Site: brandenburg
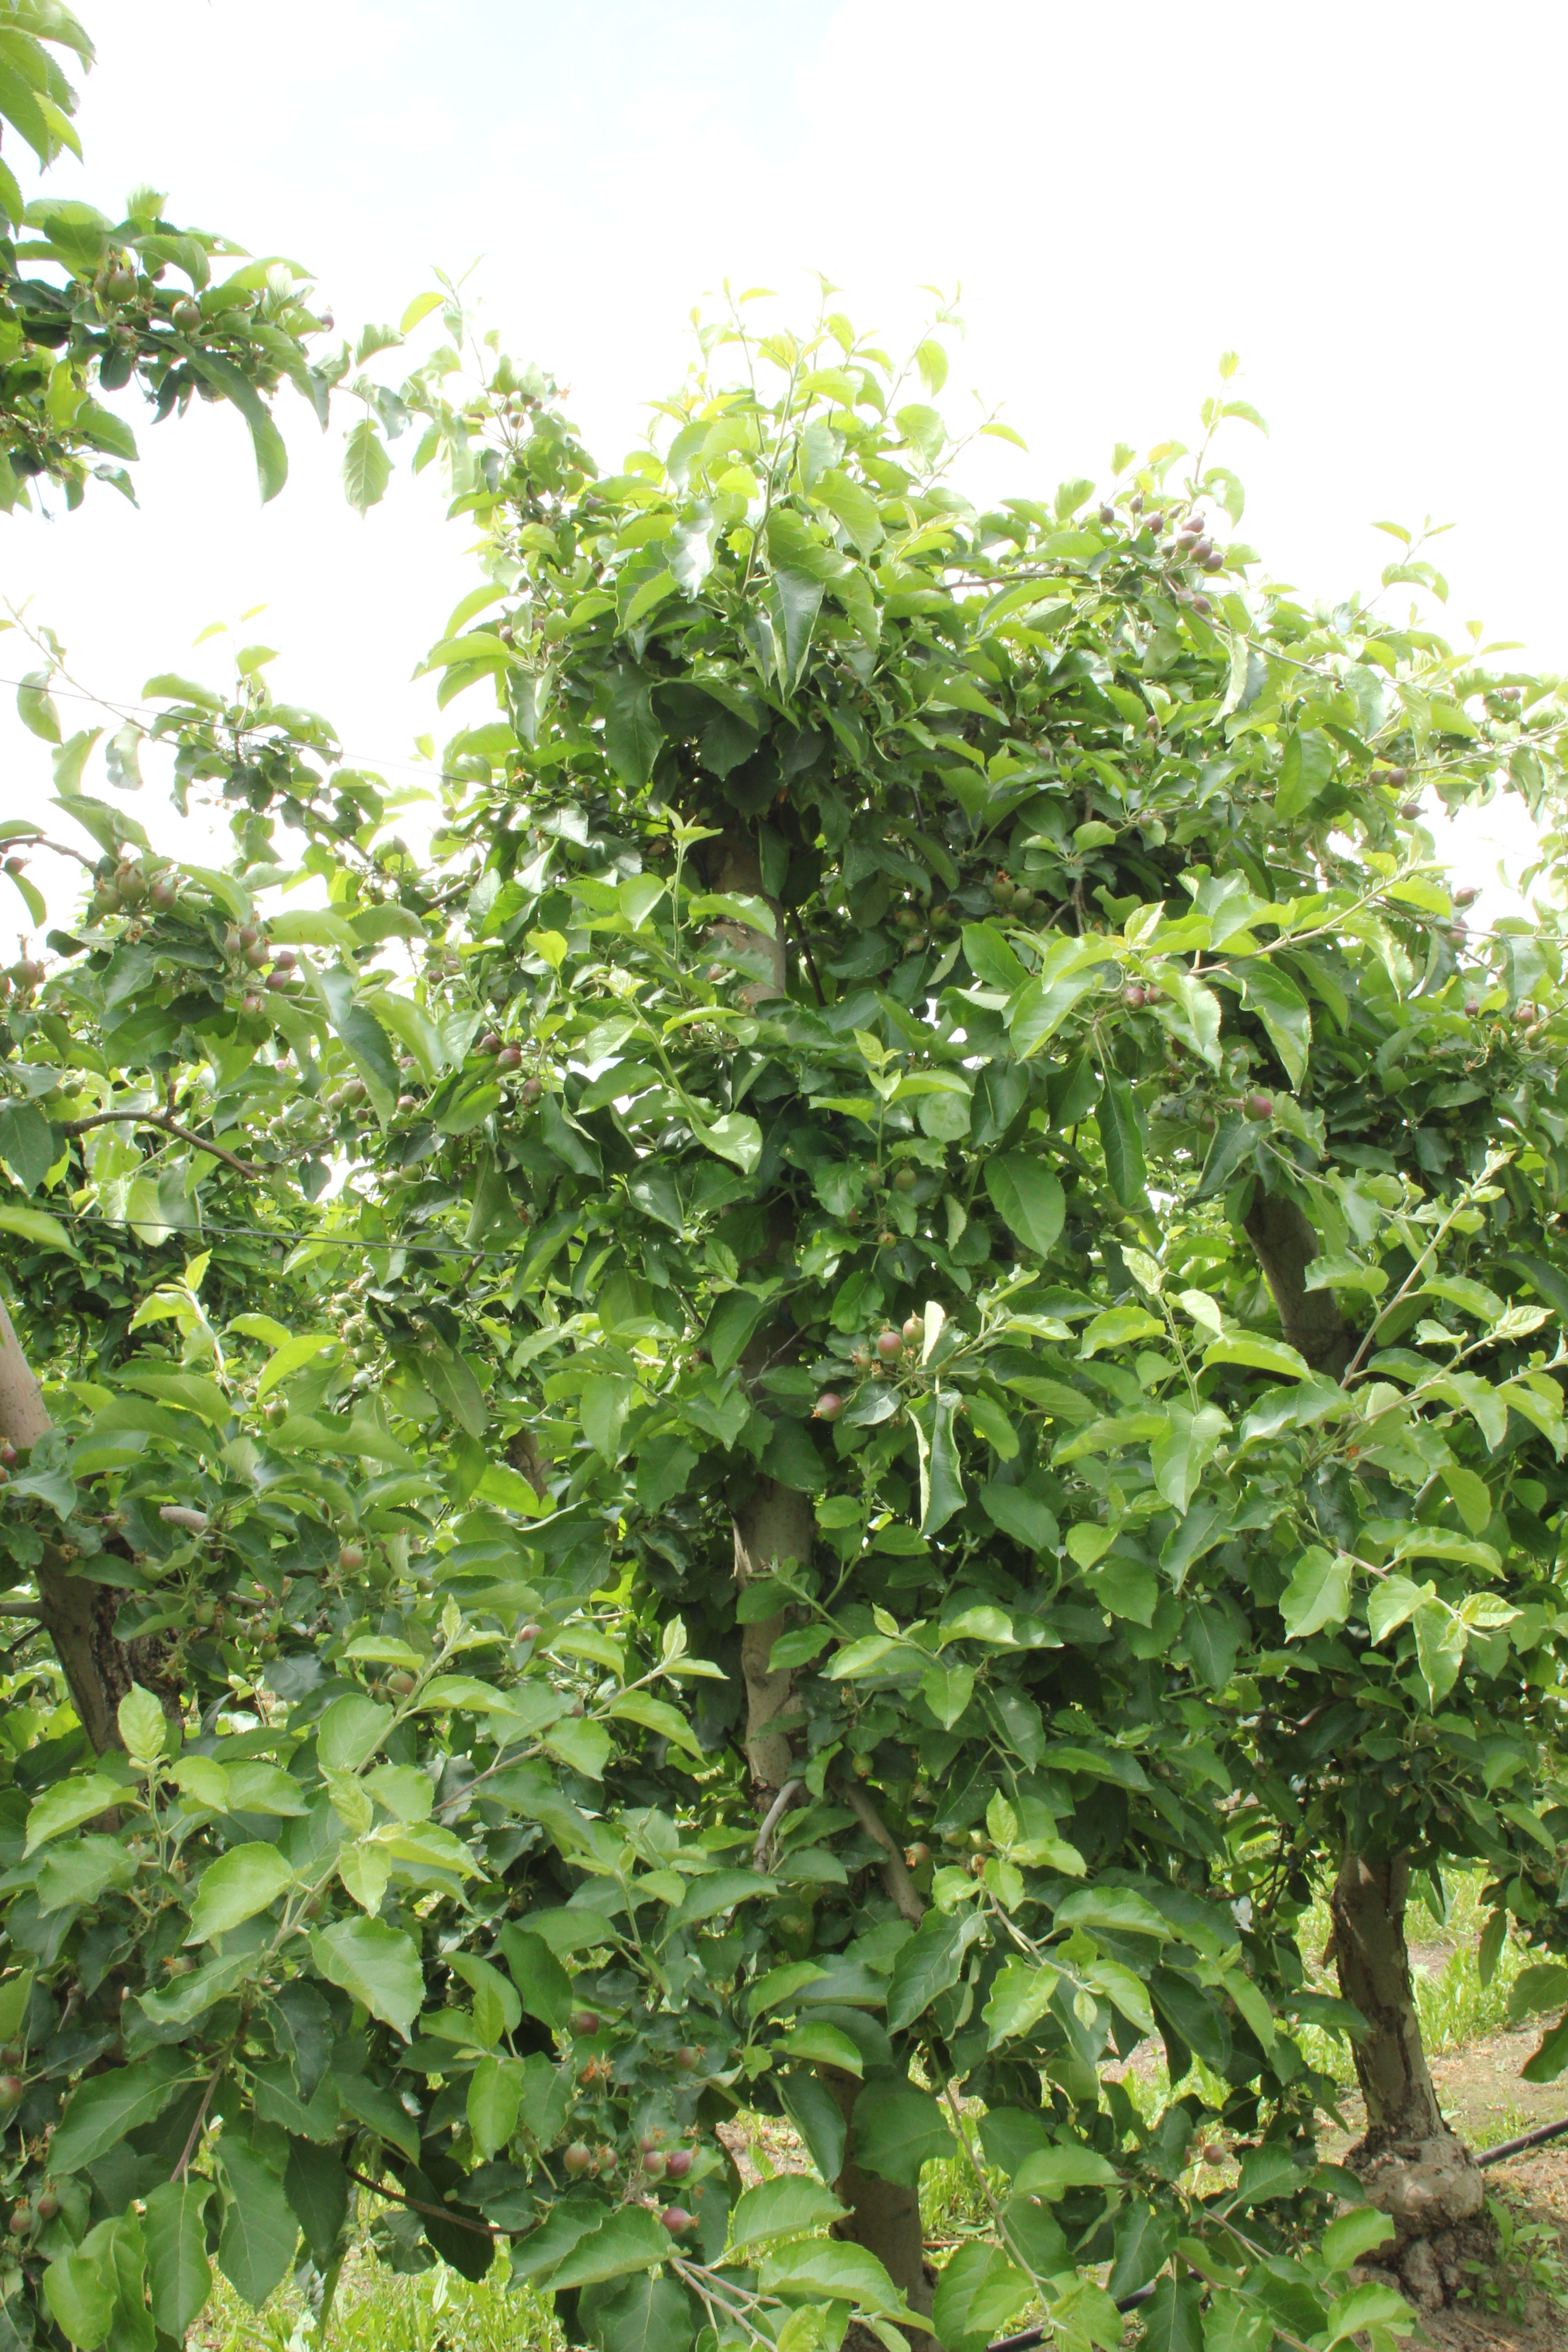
Growth stage (BBCH 72): Development of fruit